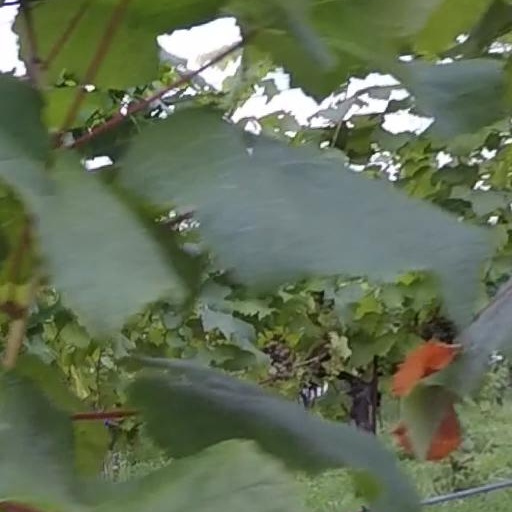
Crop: grape